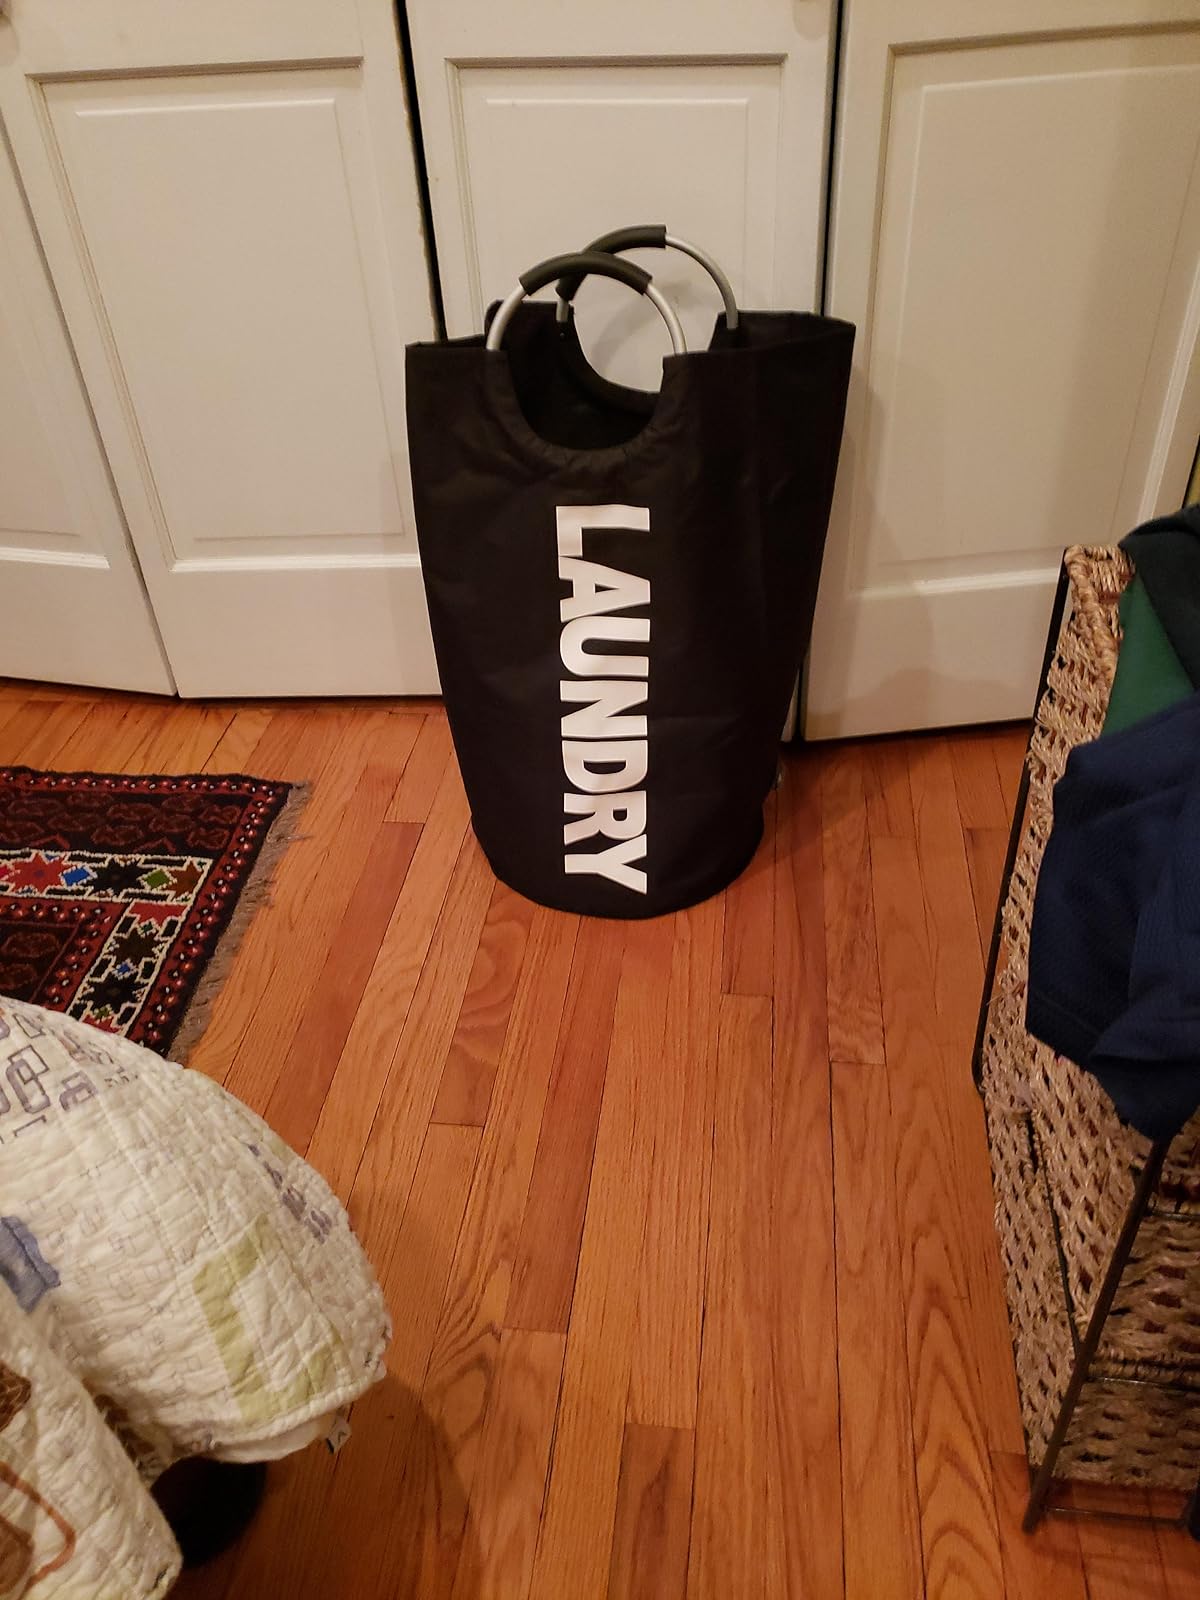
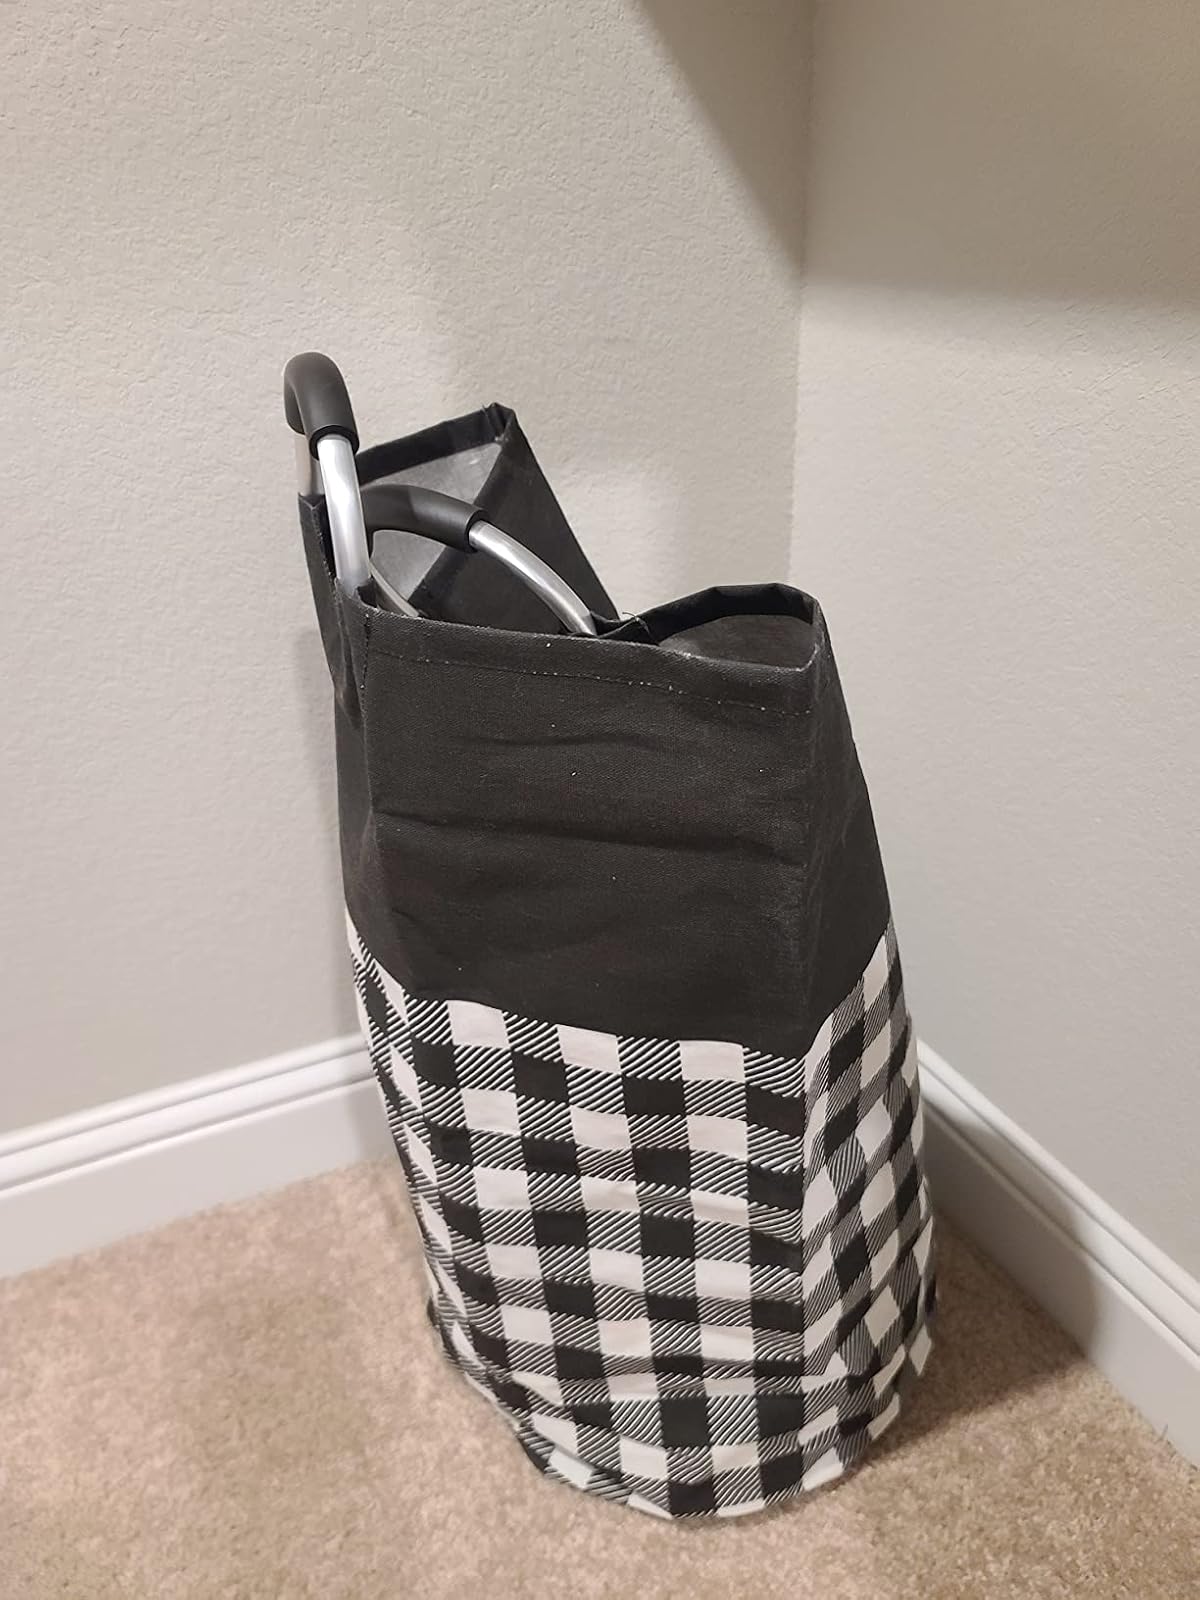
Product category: items_hamper
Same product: no